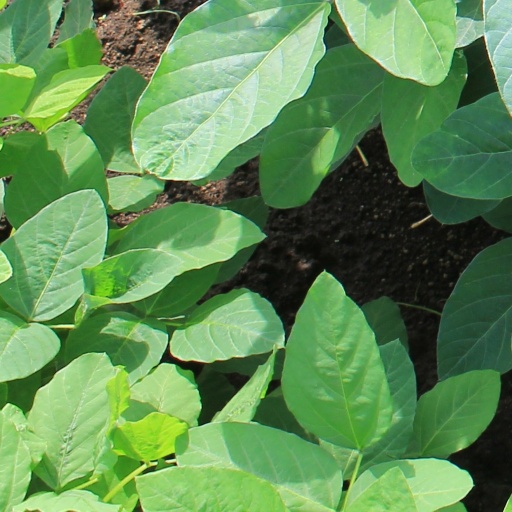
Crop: soybean